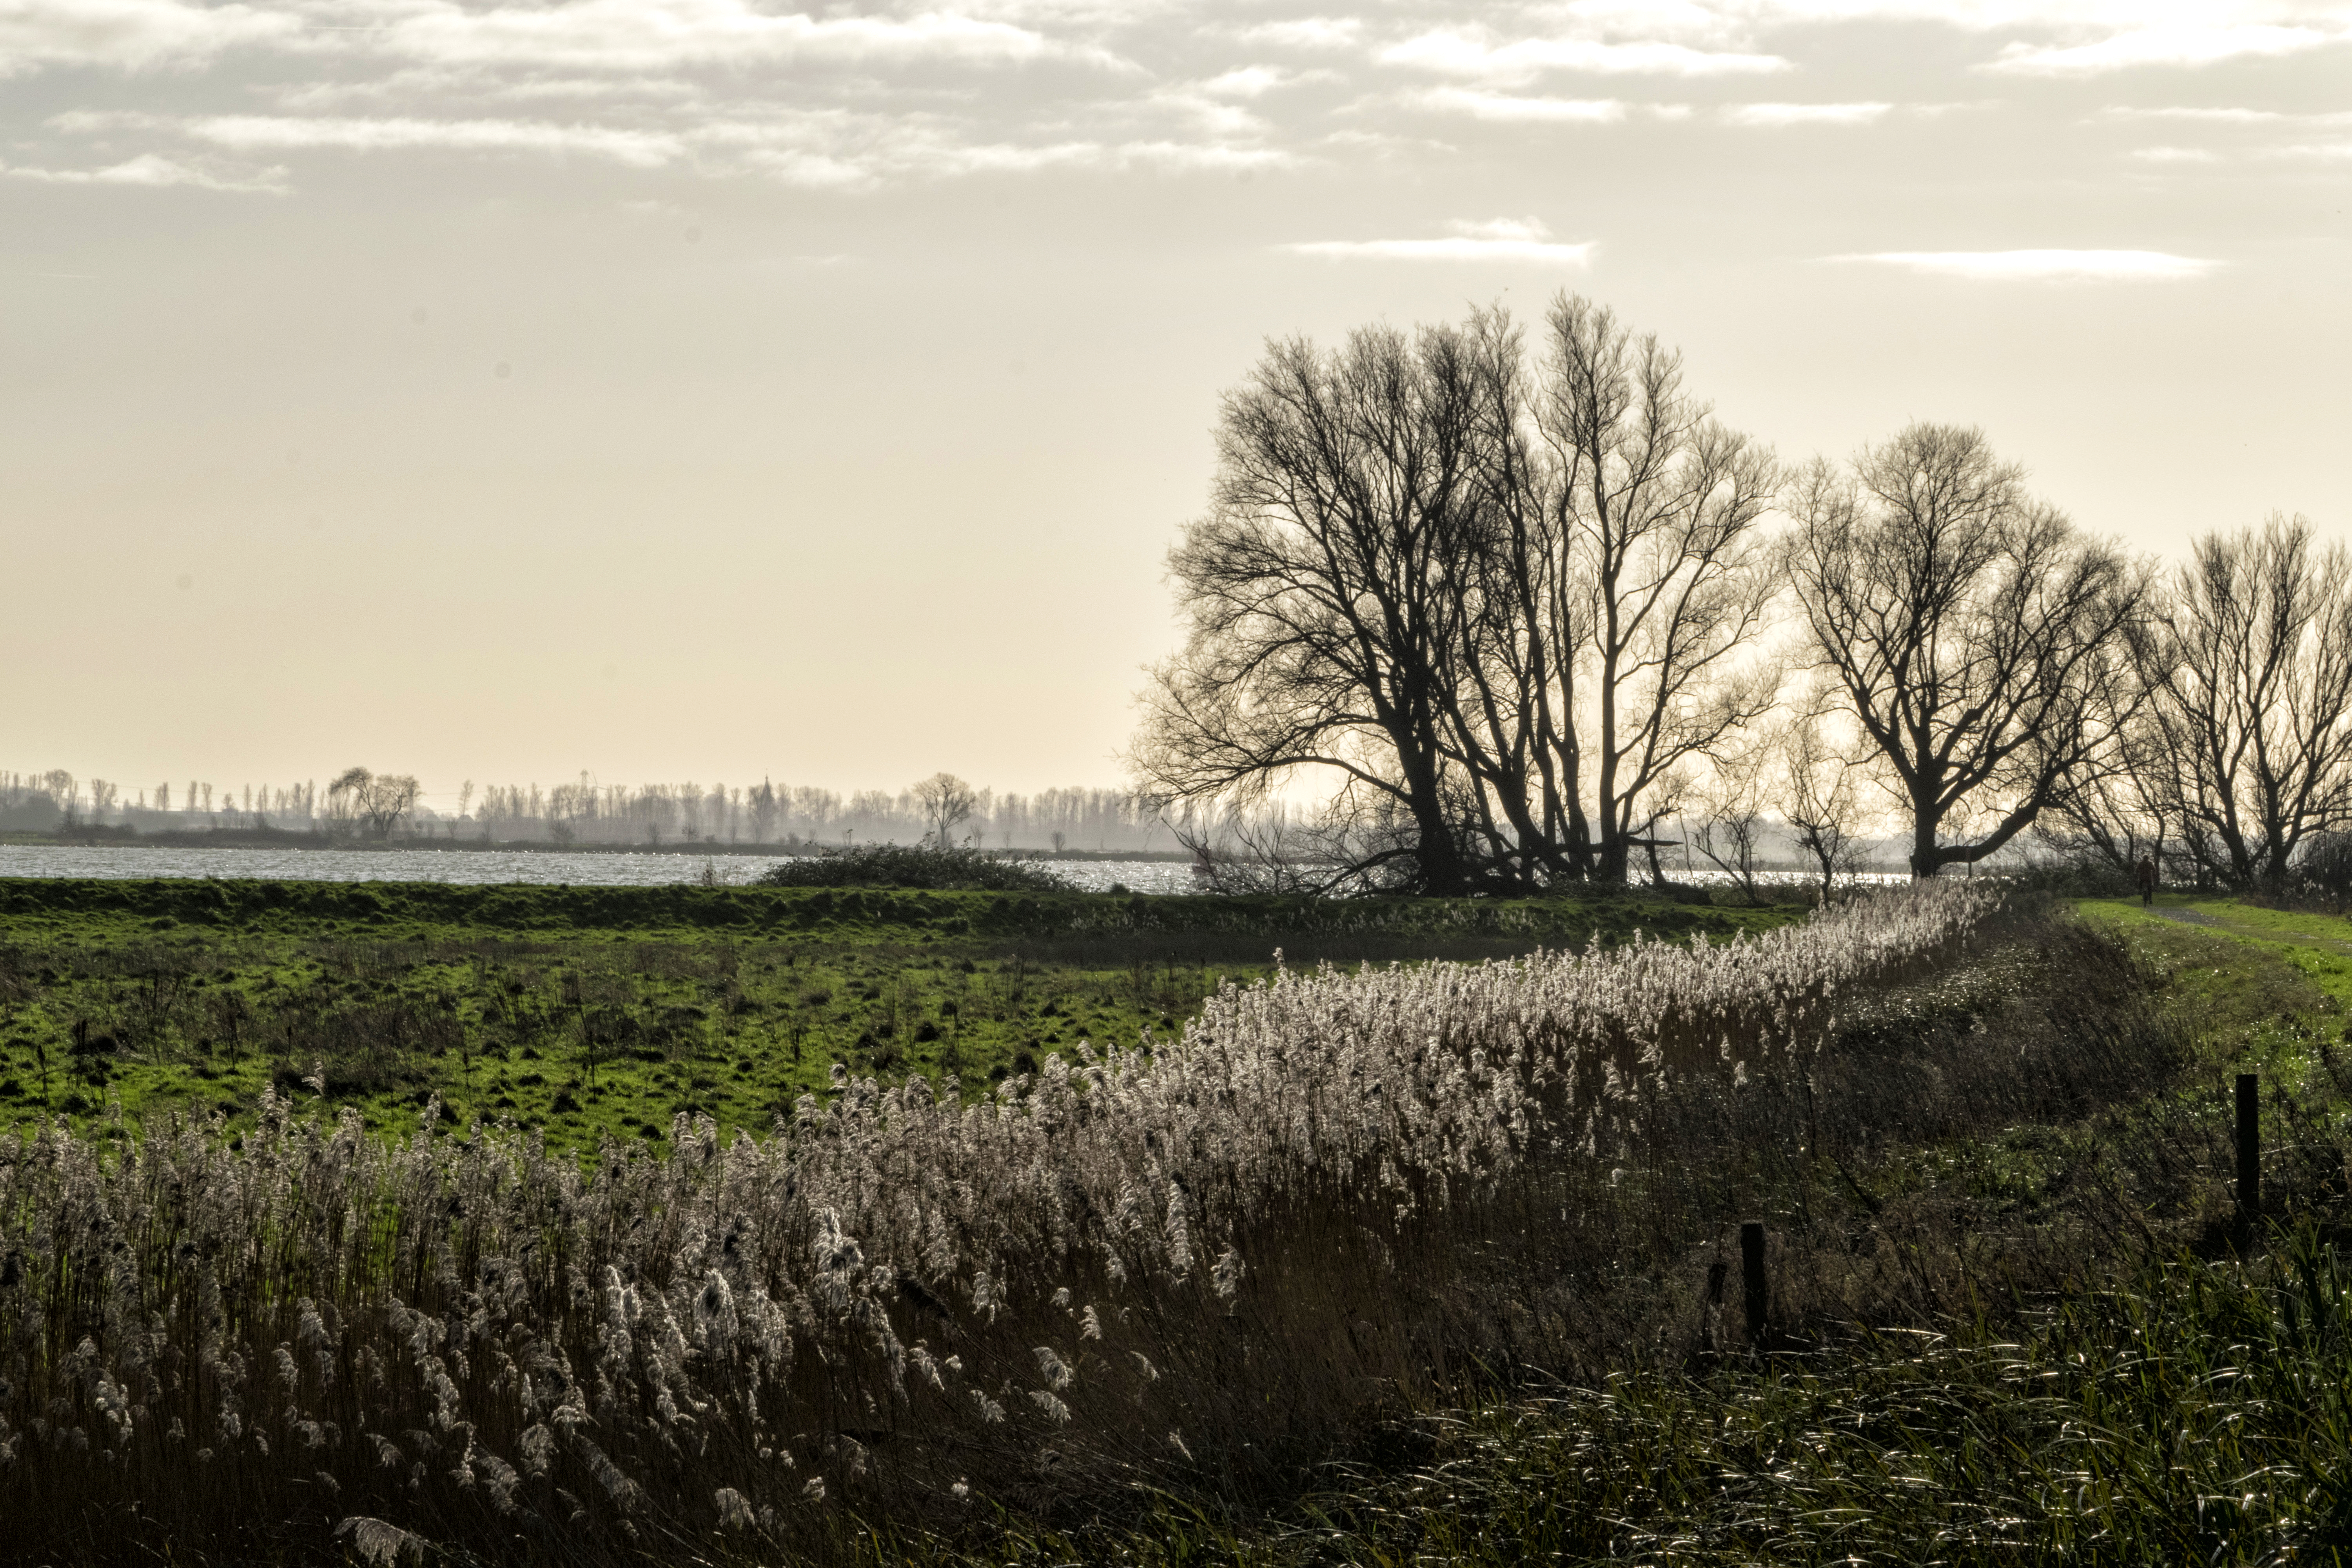
landscape, tree, nature, grass, outdoor, horizon, marsh, cloud, plant, sky, field, photography, meadow, sunlight, morning, hill, flower, reed, reflection, autumn, nikon, agriculture, season, trees, nederland, netherlands, zuidholland, willow, outdoorphotography, wetland, backlight, habitat, gras, paulvandevelde, pdvandevelde, padagudaloma, natuurfotografie, dordrecht, biesbosch, nederlandinfotos, tegenlicht, zonlicht, wilgen, hollandse, riet, lisdodde, wilg, rural area, atmospheric phenomenon, grass family, woody plant